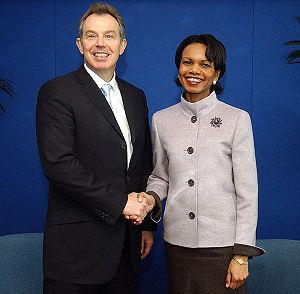
Anthony Charles Lynton Blair, dit Tony Blair [ˈtəʊni blɛə], né le 6 mai 1953 à Édimbourg, est un homme d'État britannique, membre du Parti travailliste et Premier ministre du Royaume-Uni du 2 mai 1997 au 27 juin 2007.